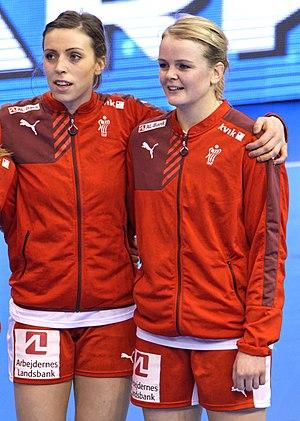
Rencontre France - Danemark lors de la Golden League. A Dijon, le 19 mars 2015.
Stine Jørgensen, née le 3 septembre 1990 à Dronninglund, est une handballeuse internationale danoise évoluant au poste d'arrière gauche.